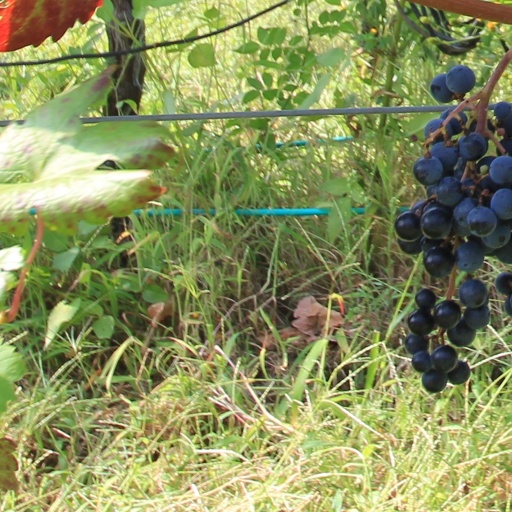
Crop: grape